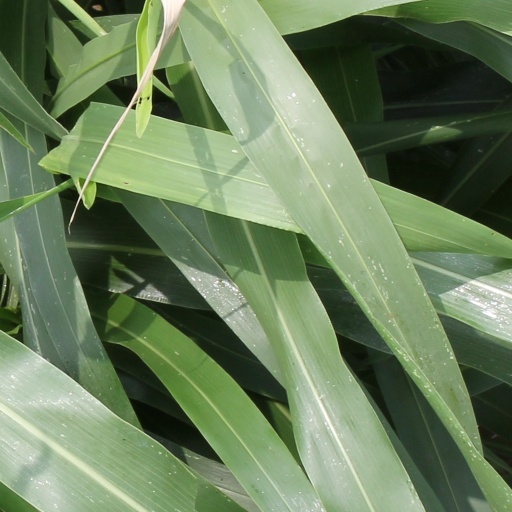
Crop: sorghum